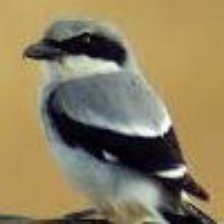
Species: LOGGERHEAD SHRIKE
Scientific name: LANIUS LUDOVICIANUS